Divriği

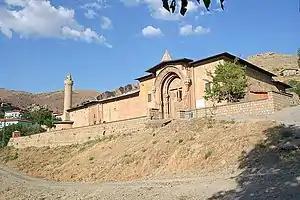
Great Mosque and Hospital of Divriği

The Hittites may have mined and made use of the iron ore in the area.